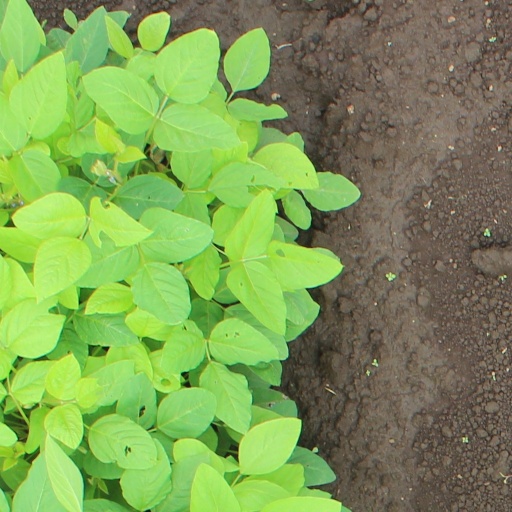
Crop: soybean